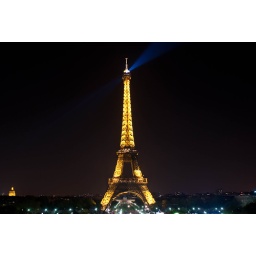
The Eiffel tower standing in the night at Paris, France